Yoshitoshi Tokugawa

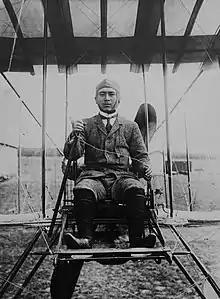
General Yoshitoshi Tokugawa

Baron was a lieutenant general in the Imperial Japanese Army and one of the pioneers of military aviation in Japan. The first Japanese to obtain his pilot's licence from the Aéro-Club de France, he is credited with having made the first flight in a powered aircraft in Japan in 1910.